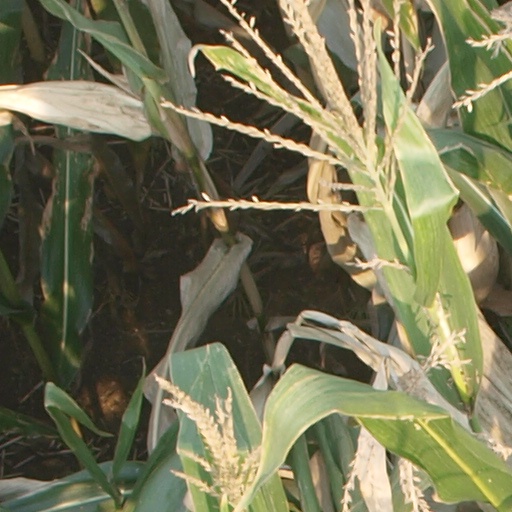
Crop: maize; corn